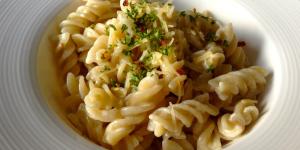
fusilli al peperoncino